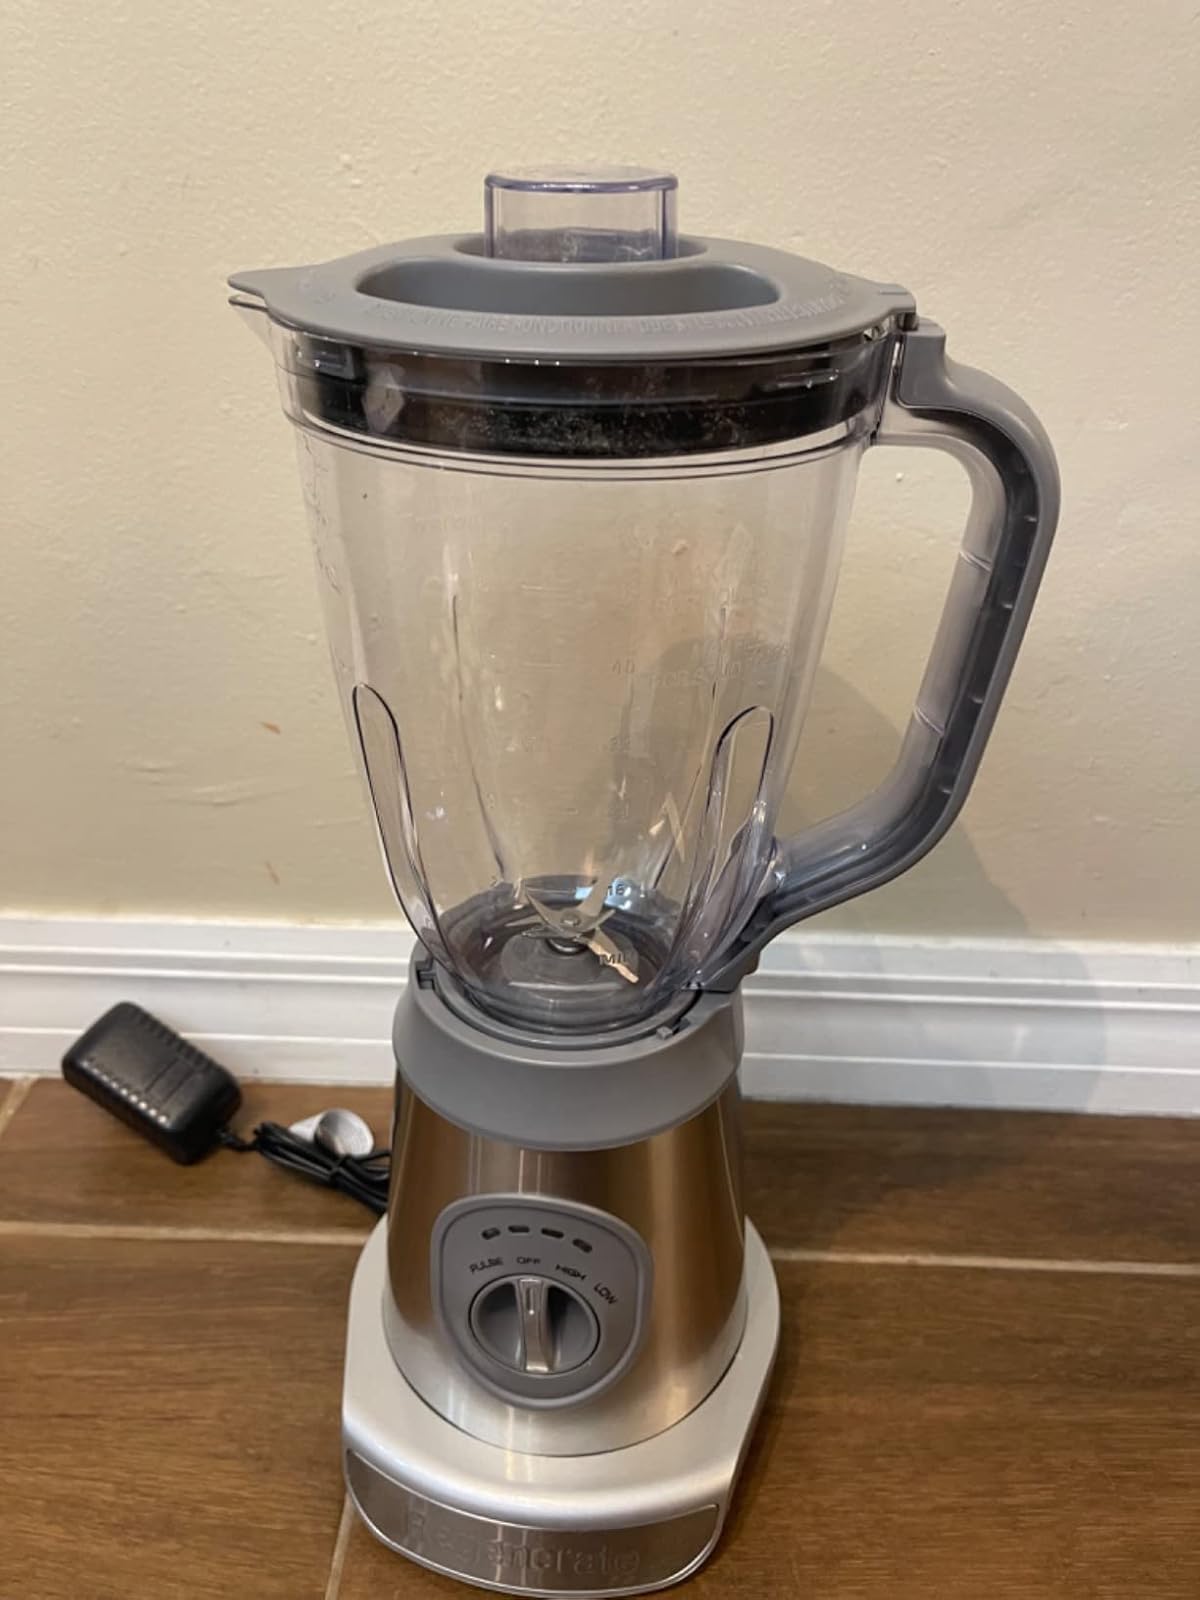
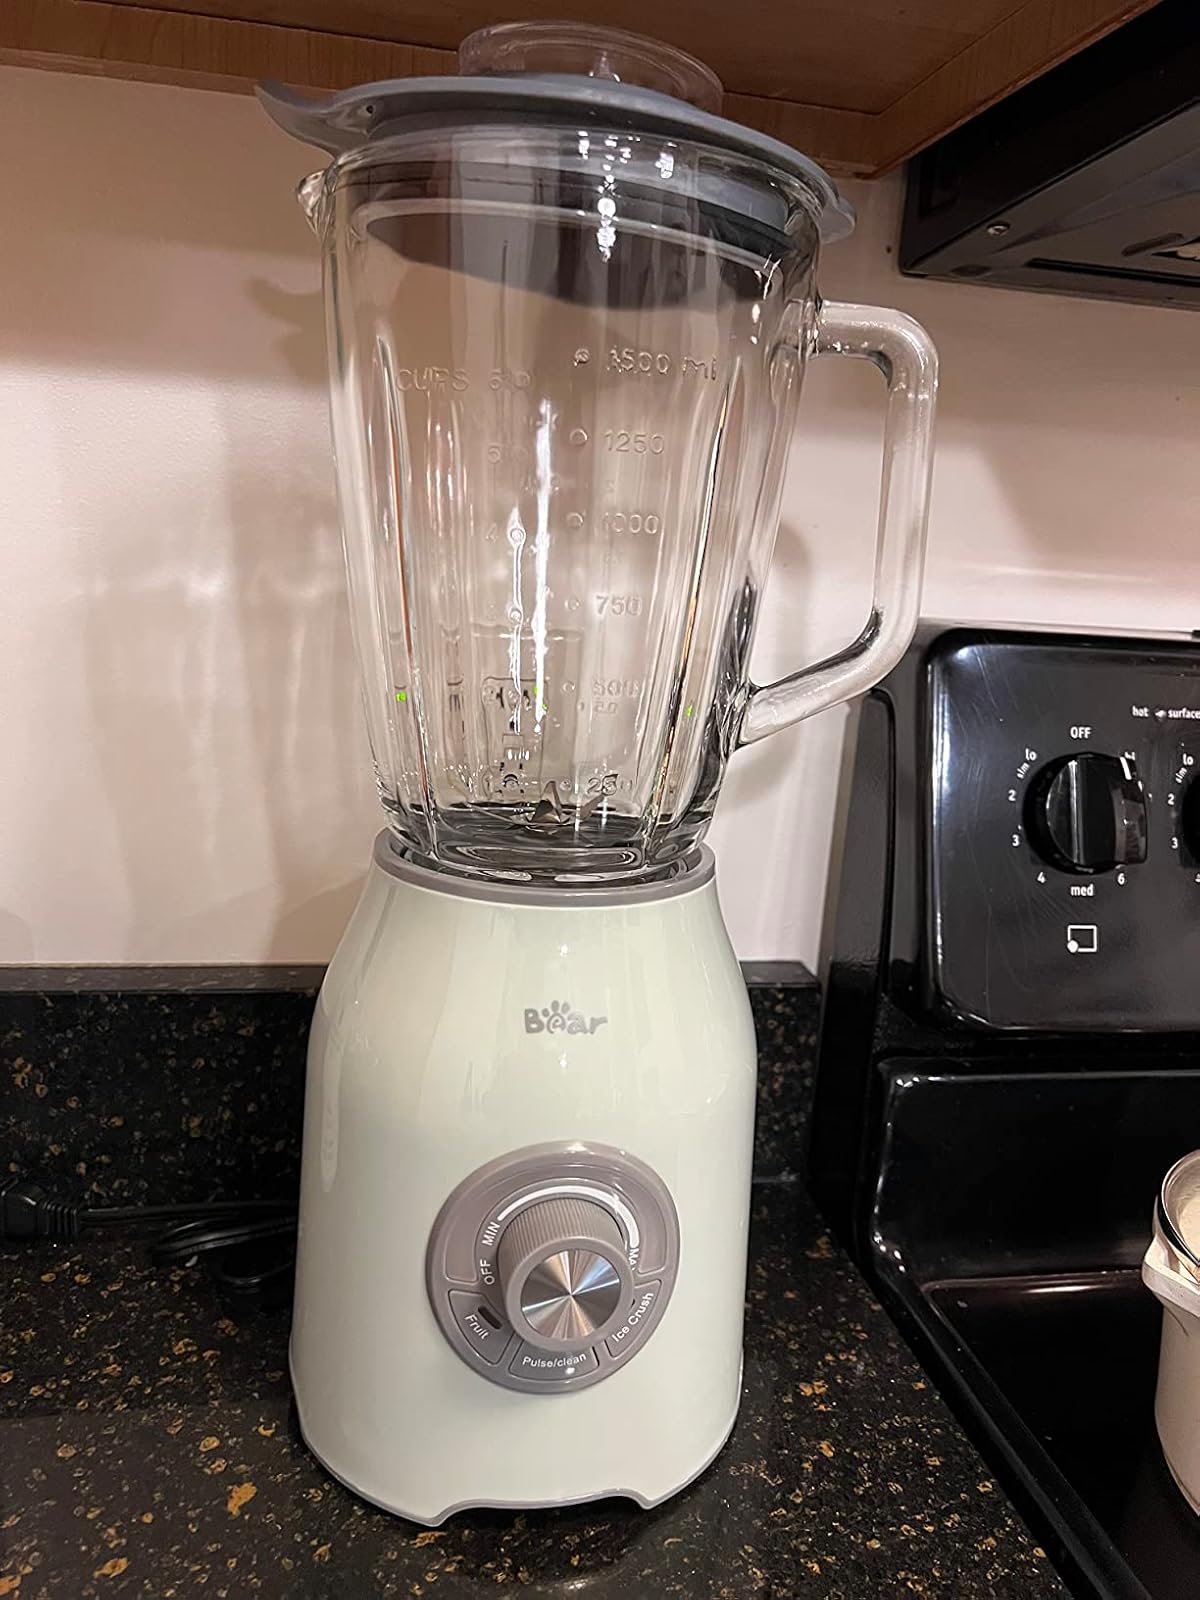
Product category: items_blender
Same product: no